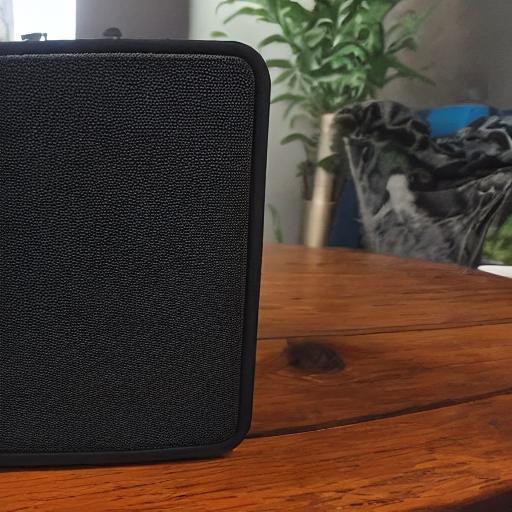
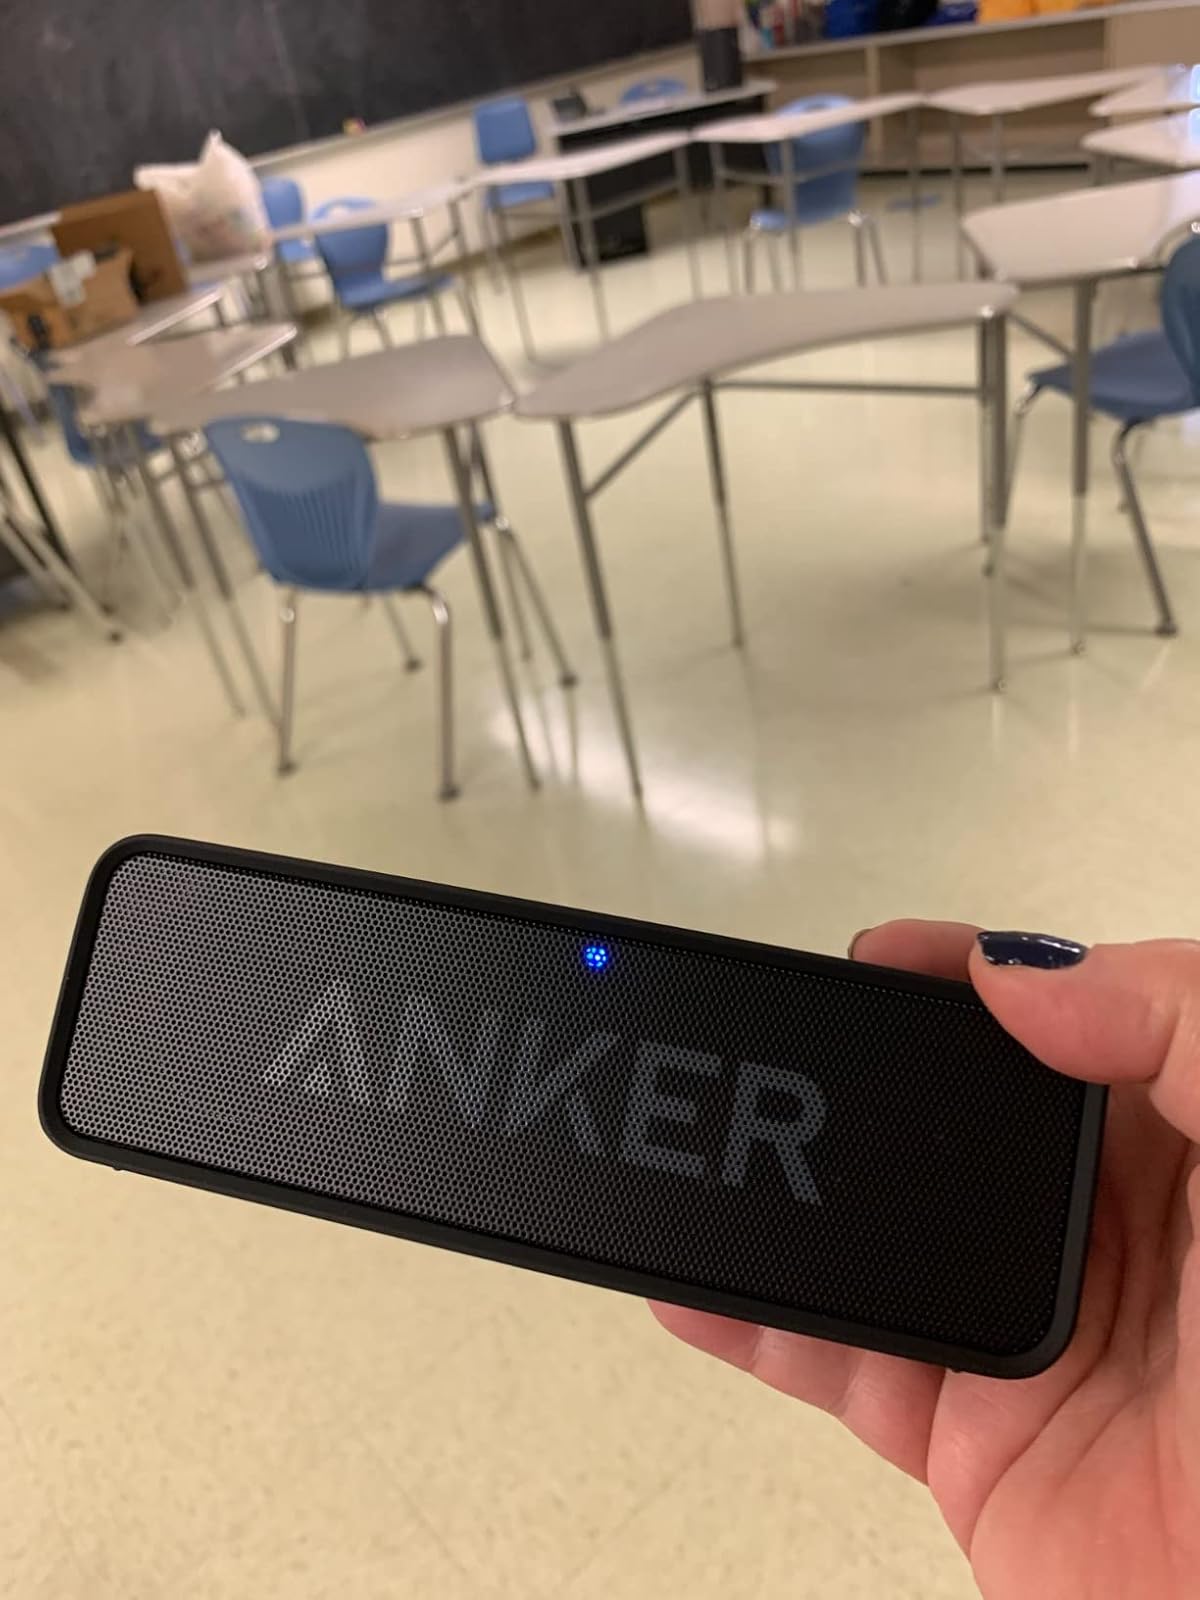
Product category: speaker
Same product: no